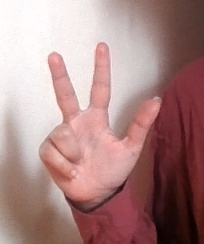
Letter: al